Guns for San Sebastian

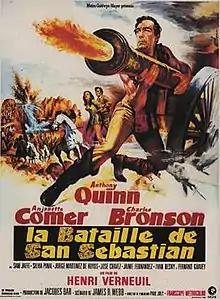
French theatrical release poster

Guns for San Sebastian is a 1968 French Western film based on the 1962 novel "A Wall for San Sebastian", written by Rev. Fr. William Barnaby "Barby" Faherty, S.J. The film is directed by Frenchman Henri Verneuil, and stars Anthony Quinn, Anjanette Comer and Charles Bronson. The score is by Ennio Morricone, who would then use his work in this film as an inspiration for the main theme in "The Mercenary". Filming took place in Sierra de Órganos National Park in the town of Sombrerete, Mexico It was made as a co-production between France, Italy, and Mexico.